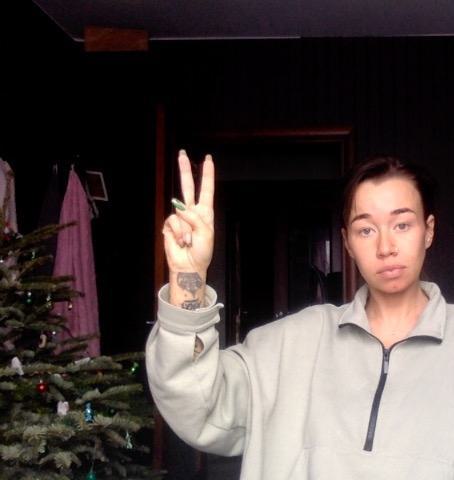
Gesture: peace